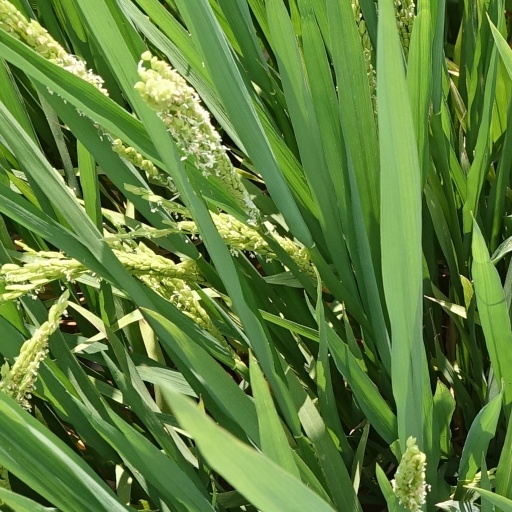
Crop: rice